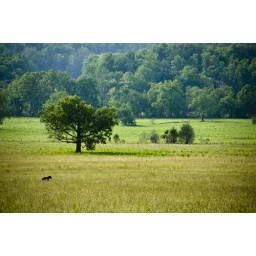
A bear hiding in the grass at Smoky Mountains National Park